Describe the emotion expressed in this image:  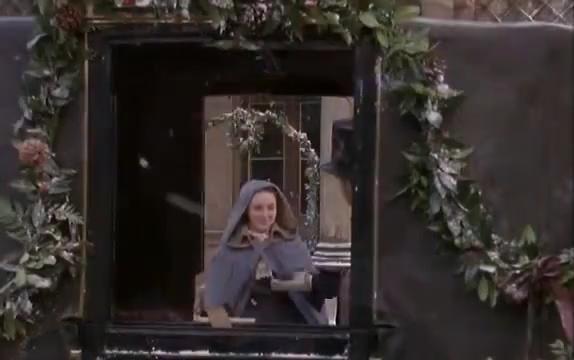
This person displays Fear, valence and arousal with low intensity.